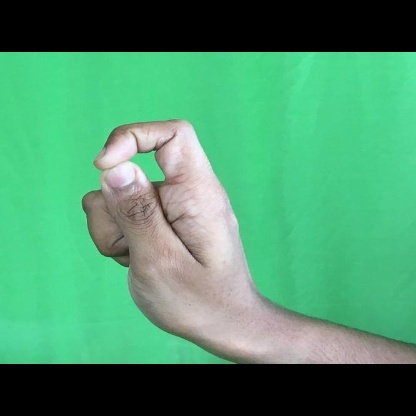
Mudra: Kapith